Jack Bridger Chalker

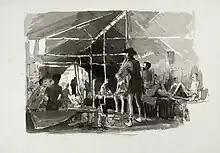
"A Ward in the Chungkai Hospital" (Art.IWM ARTLD 6652)

While serving in Singapore as a bombardier with the Royal Field Artillery in February 1942, Chalker was captured by the invading Japanese forces during the fall of Singapore. Chalker was held as a prisoner of war, first in Changi prison then two labour camps before being sent to work on the Burma Railway. On a part of the line in Kanchanaburi, Chalker used stolen paper and other materials to record the torture, malnutrition and illnesses endured by the prisoners. Although he risked being badly beaten, or worse, for doing so he managed to produce, and keep hidden, over one hundred paintings and drawings during his captivity between 1942 and 1945. He met the Australian surgeon Colonel Edward Dunlop in 1944 and agreed, again at great personal risk, to make detailed records of the prisoner's medical conditions to help Dunlop in his work. When released in 1945, Chalker spent some time at the Australian Army HQ in Bangkok working as an official war artist. Chalker's works, together with those of fellow POW artists Philip Meninsky, Ashley George Old and Ronald Searle form a unique record of prisoners' suffering during the building of the railway and were used in evidence at the subsequent Tokyo War Crimes Tribunal. Many of these paintings are now located at the Australian War Memorial and the Imperial War Museum. In 1995 an exhibition of the works of the four artists was held at the State Library of Victoria under the title 'The Major Arthur Moon Collection'.